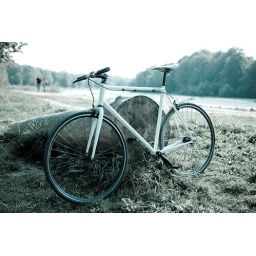
Veloheld fixie bike in Munich near Isar river